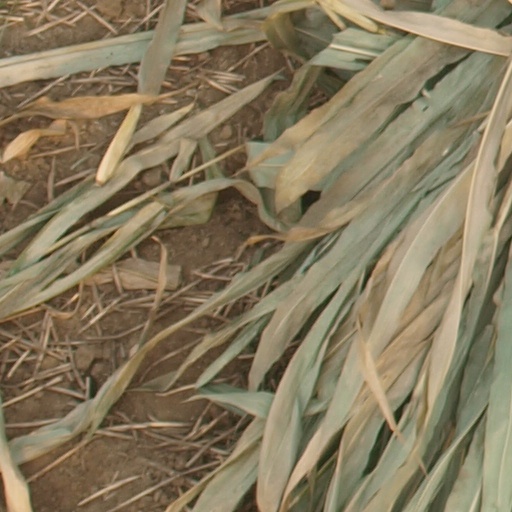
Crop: maize; corn